B3 (classification)

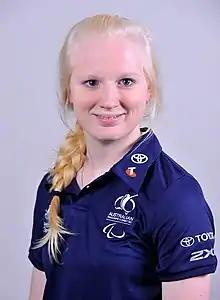
B3 classified Australian goalball player Jennifer Blow

B3 is a medical based Paralympic classification for blind sport. Competitors in this classification have partial sight, with visual acuity from 2/60 to 6/60. It is used by a number of blind sports including para-alpine skiing, para-Nordic skiing, blind cricket, blind golf, five-a-side football, goalball and judo. Some other sports, including adaptive rowing, athletics and swimming, have equivalents to this class.